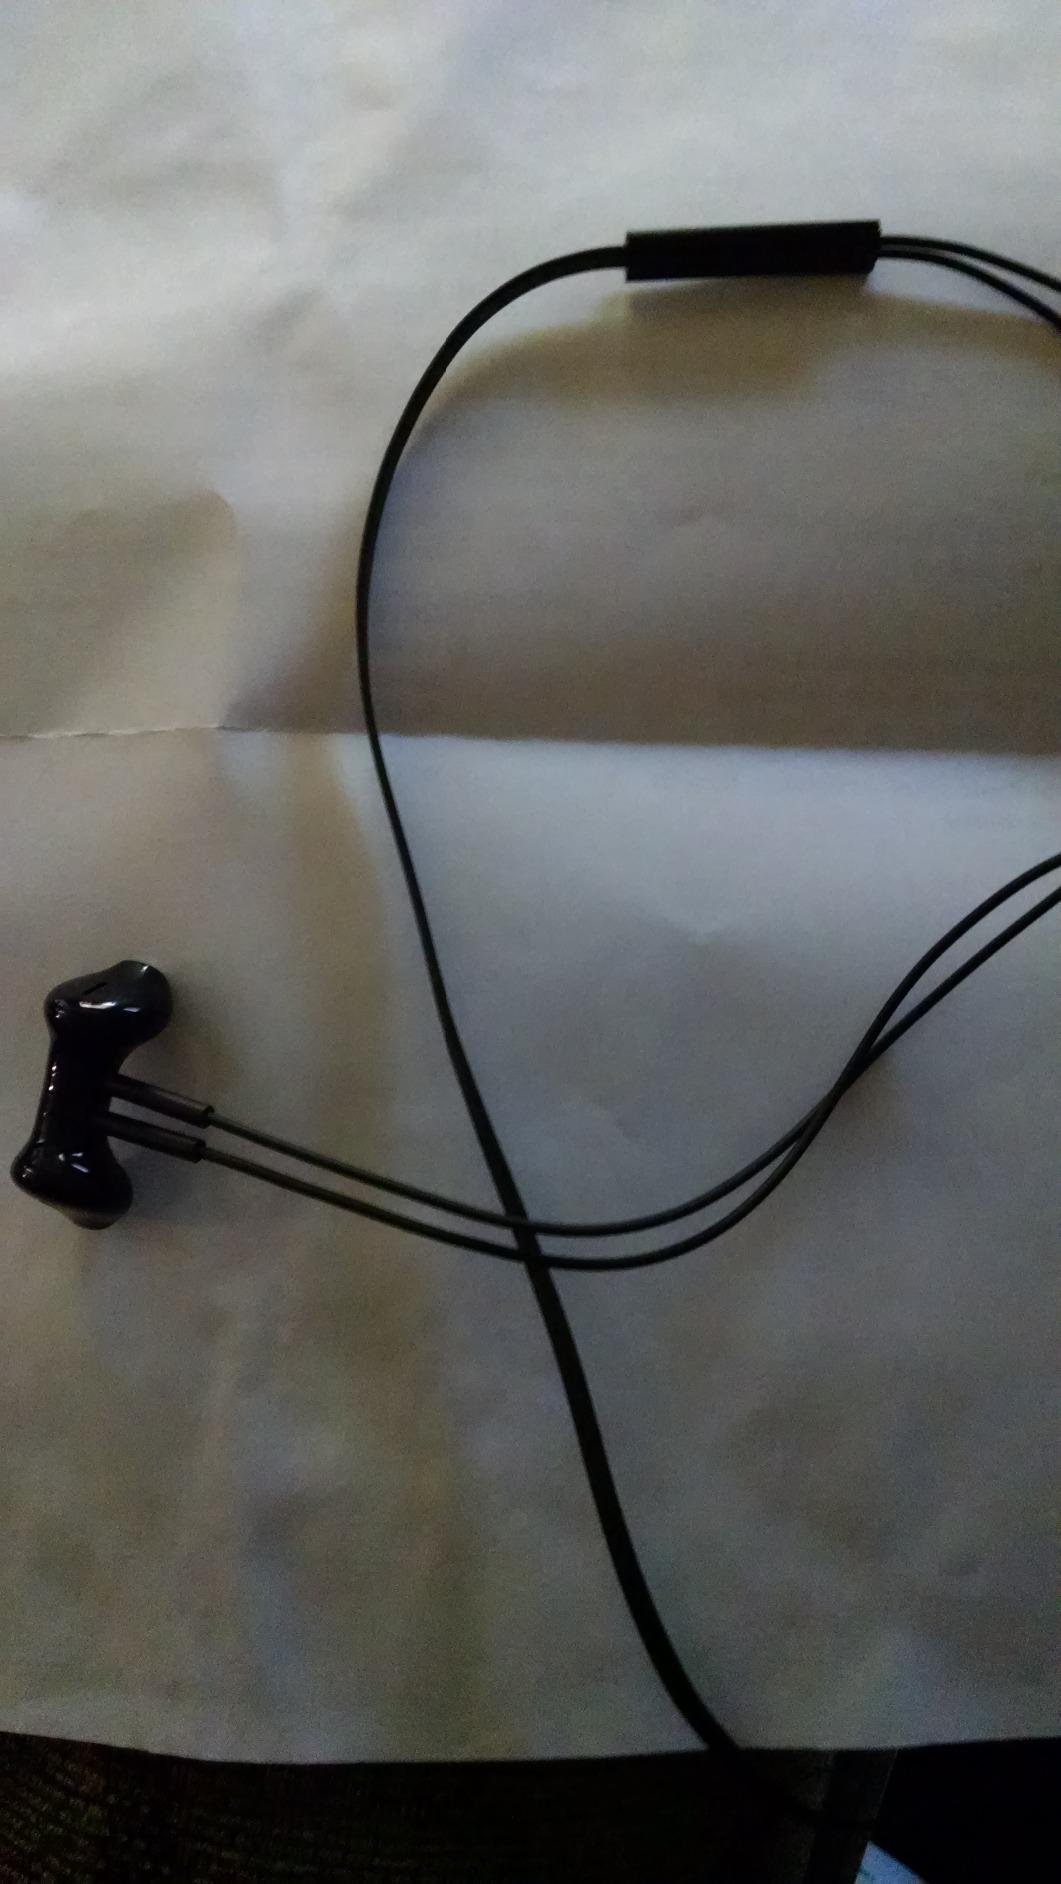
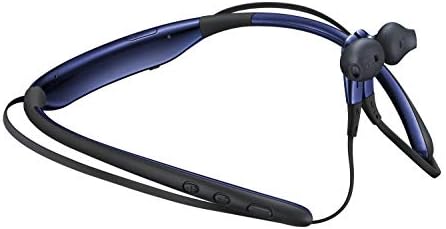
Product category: headphones
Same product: no